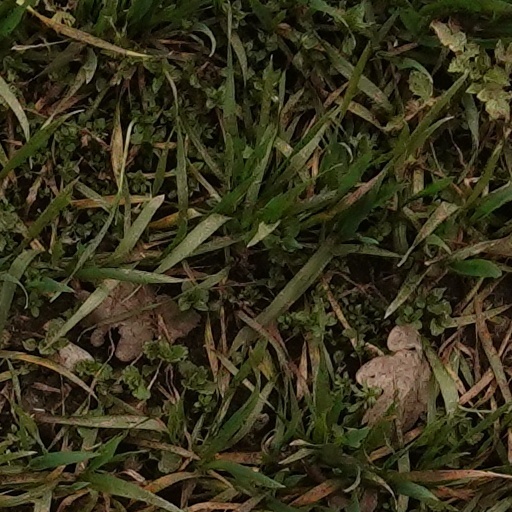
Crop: wheat